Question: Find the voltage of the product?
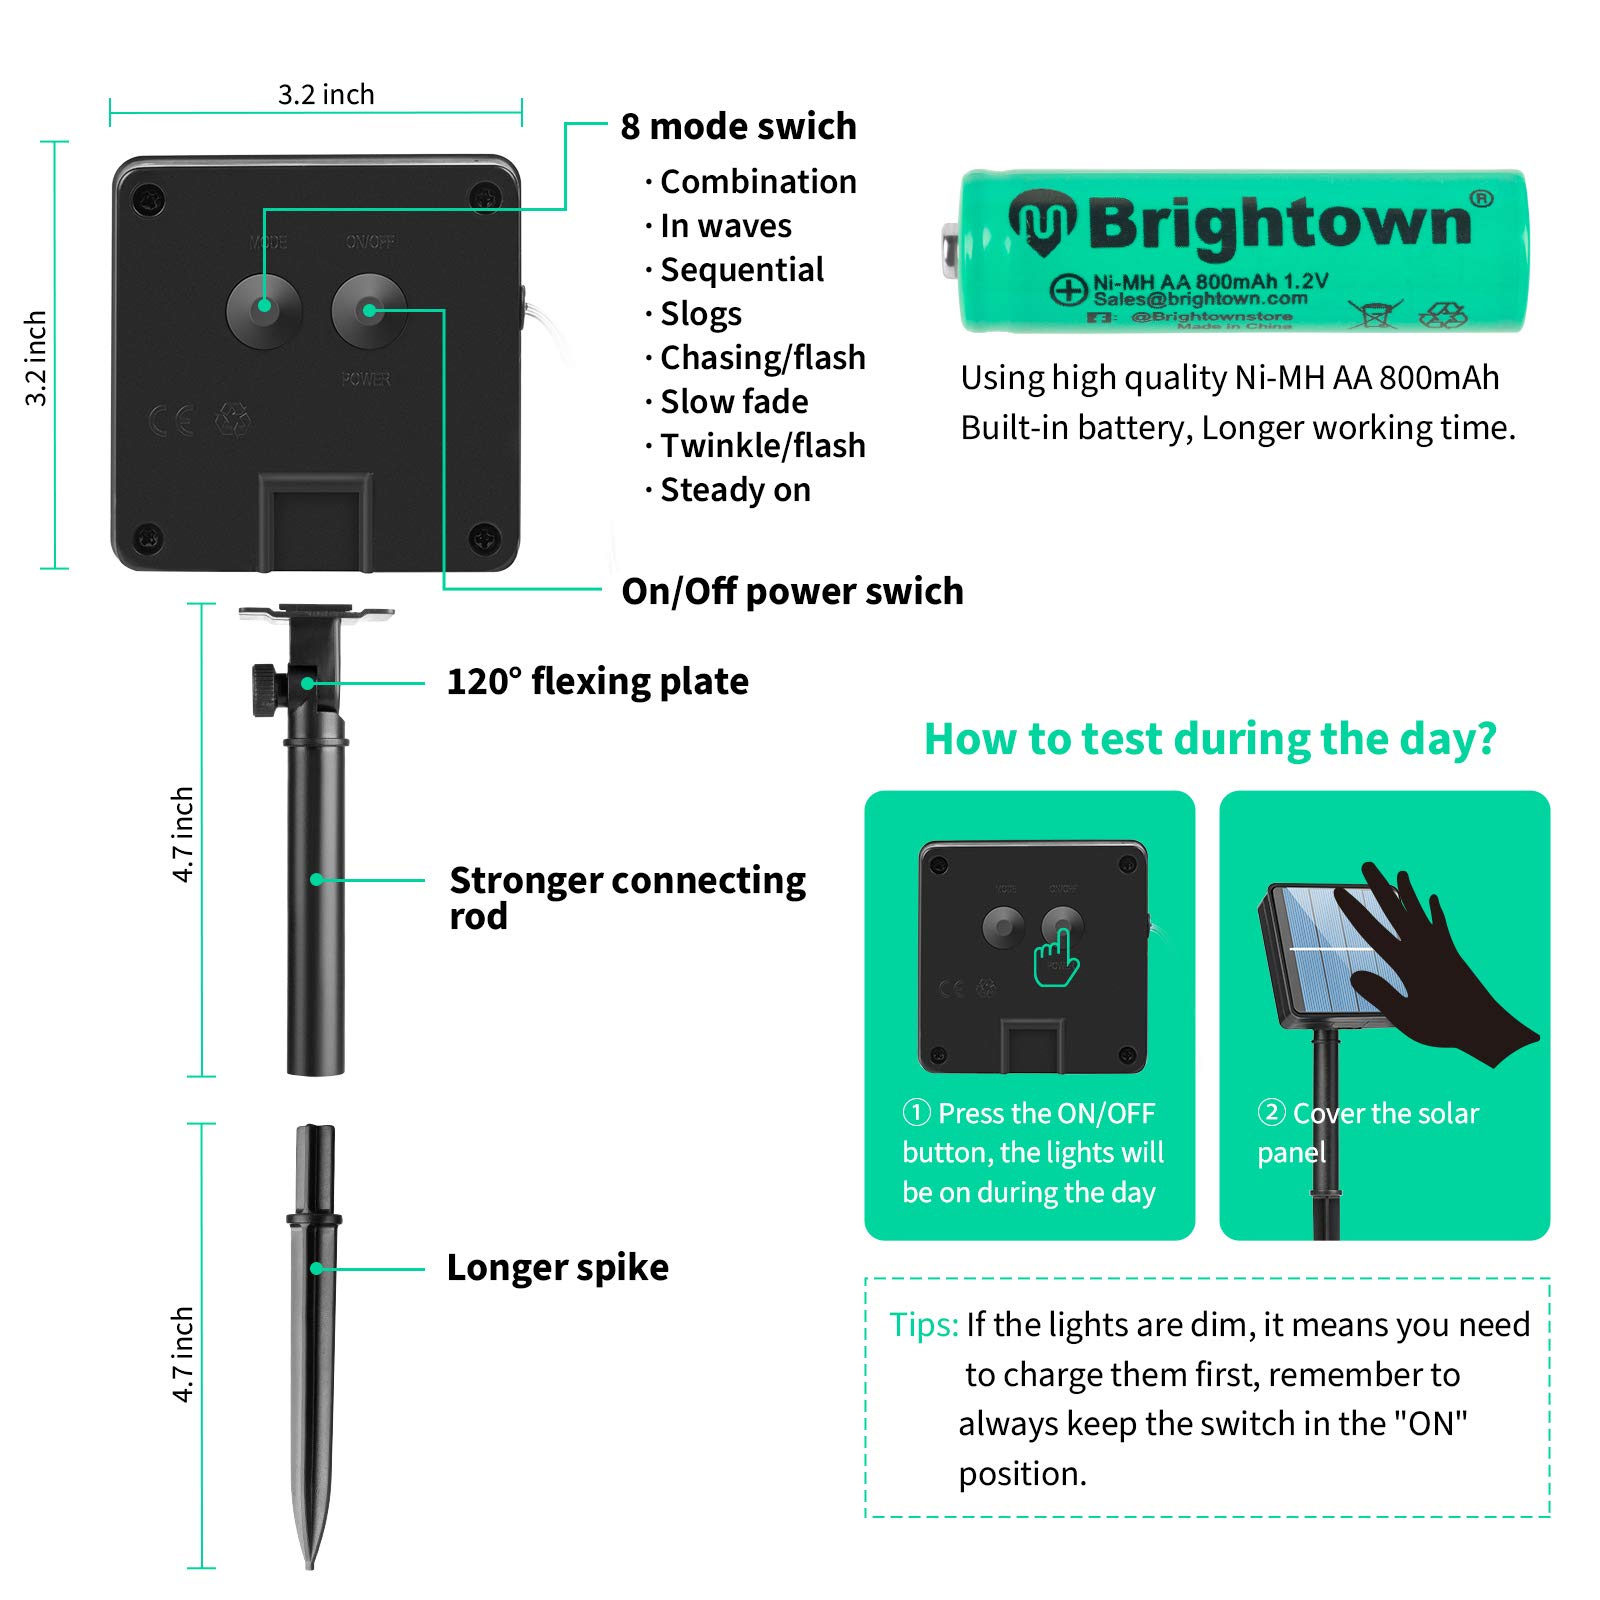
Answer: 1.2 volt